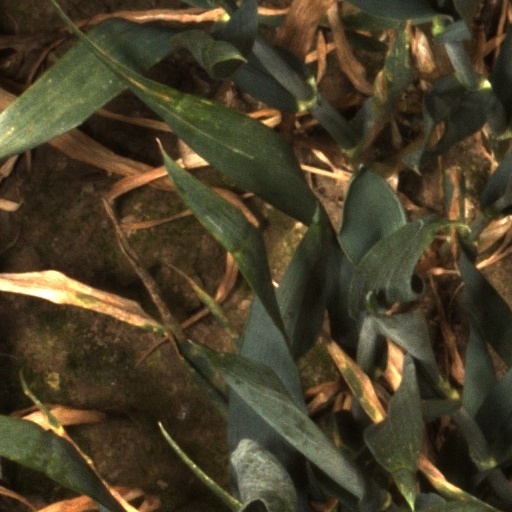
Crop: wheat